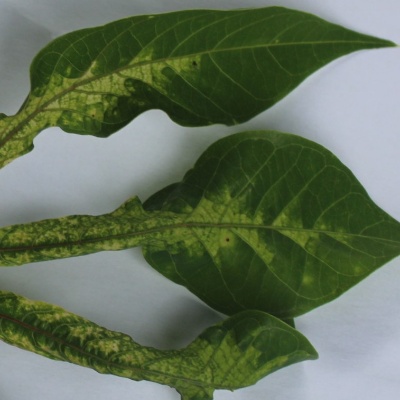
Crop: Cassava
Condition: mosaic